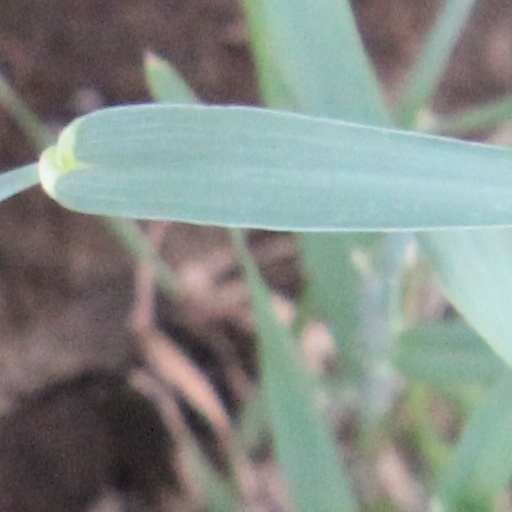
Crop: wheat